Estadio Sierra Nevada

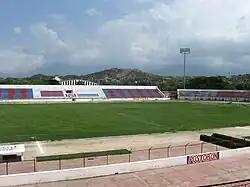
The old Eduardo Santos Stadium, the city's first and former stadium

The construction of the stadium started in November 2016 with seating capacity for 16,000 spectators and is the axis of the new for the 2017 Bolivarian Games. It was the venue for the opening and closing ceremonies of the Games as well as the men's U-17 and the women's U-20 soccer tournaments, although the western tribune of the stadium was incomplete at the time of the event. the new stadium is owned by the local the municipality of Santa Marta.